Lord of the Lost

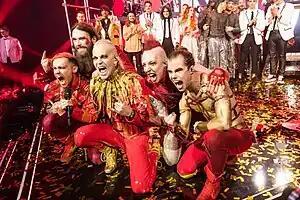
Lord of the Lost at "Unser Lied für Liverpool" in 2023. : Pi Stoffers, Niklas Kahl, Chris Harms, Gared Dirge, Class Grenayde.

Lord of the Lost is a German dark rock band from Hamburg, formed by singer and frontman Chris Harms. They represented Germany in the Eurovision Song Contest 2023 with the song "Blood & Glitter".